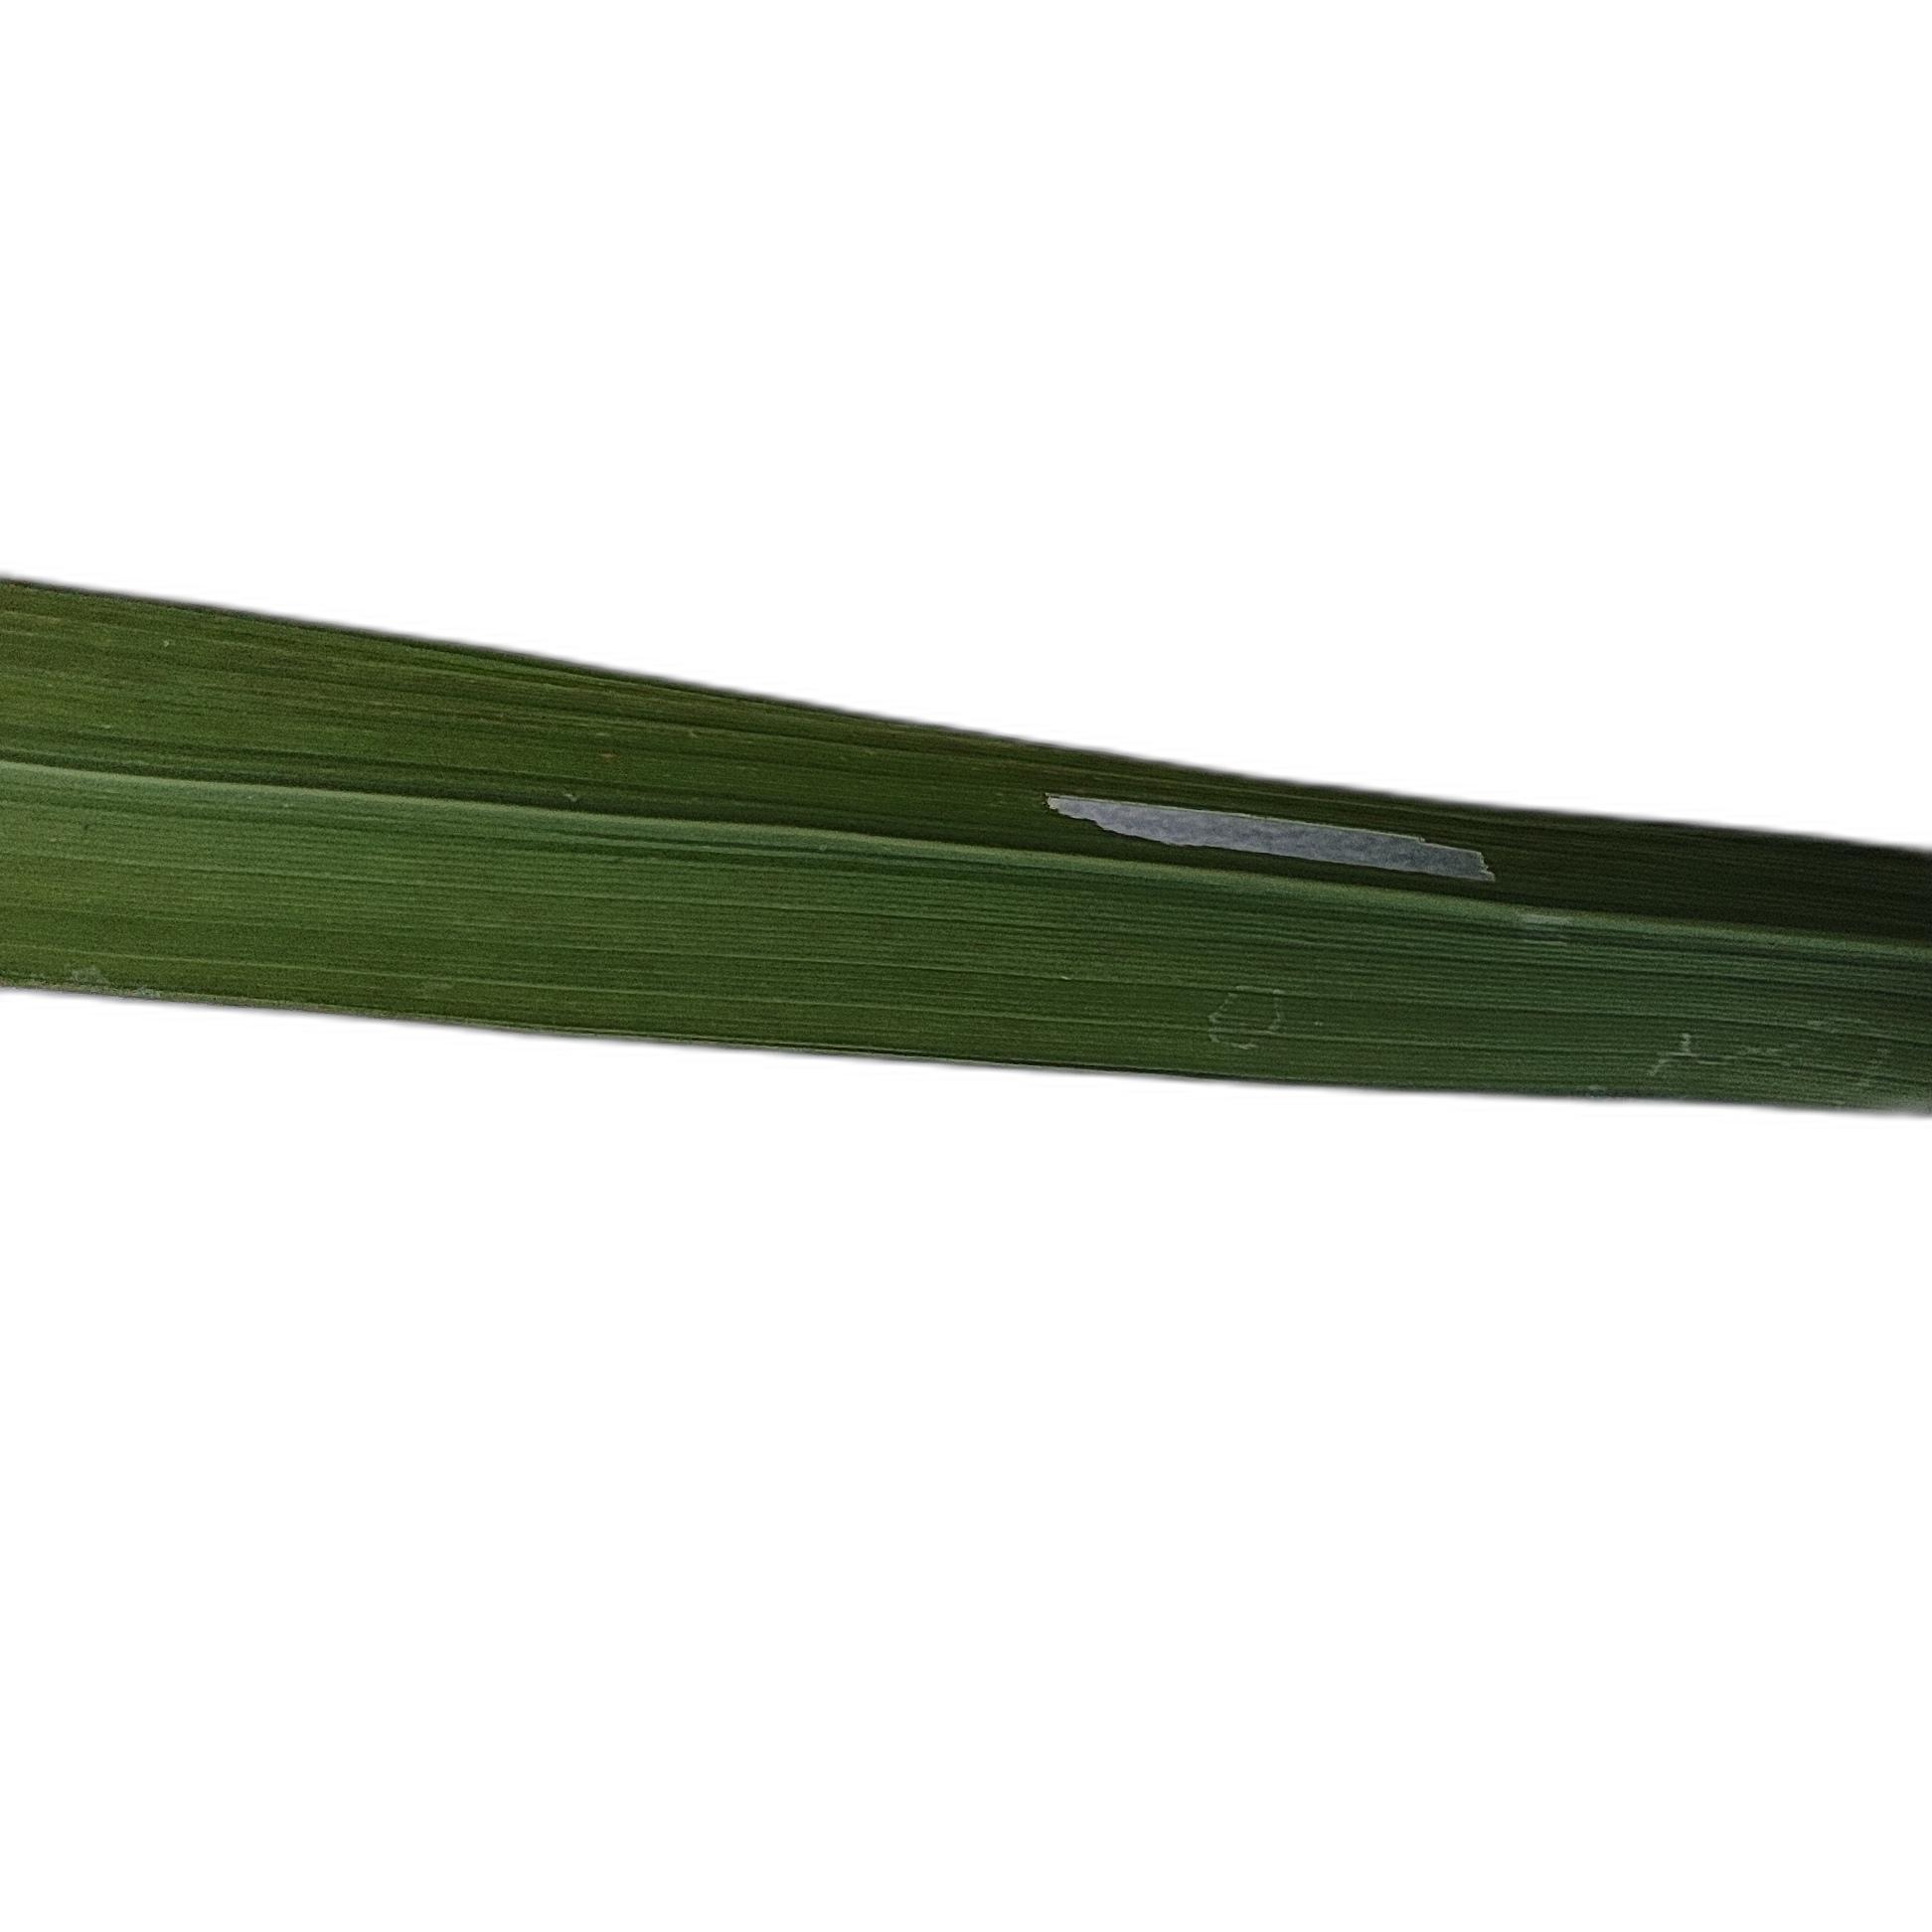
Label: Rice Leaffolder